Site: brandenburg
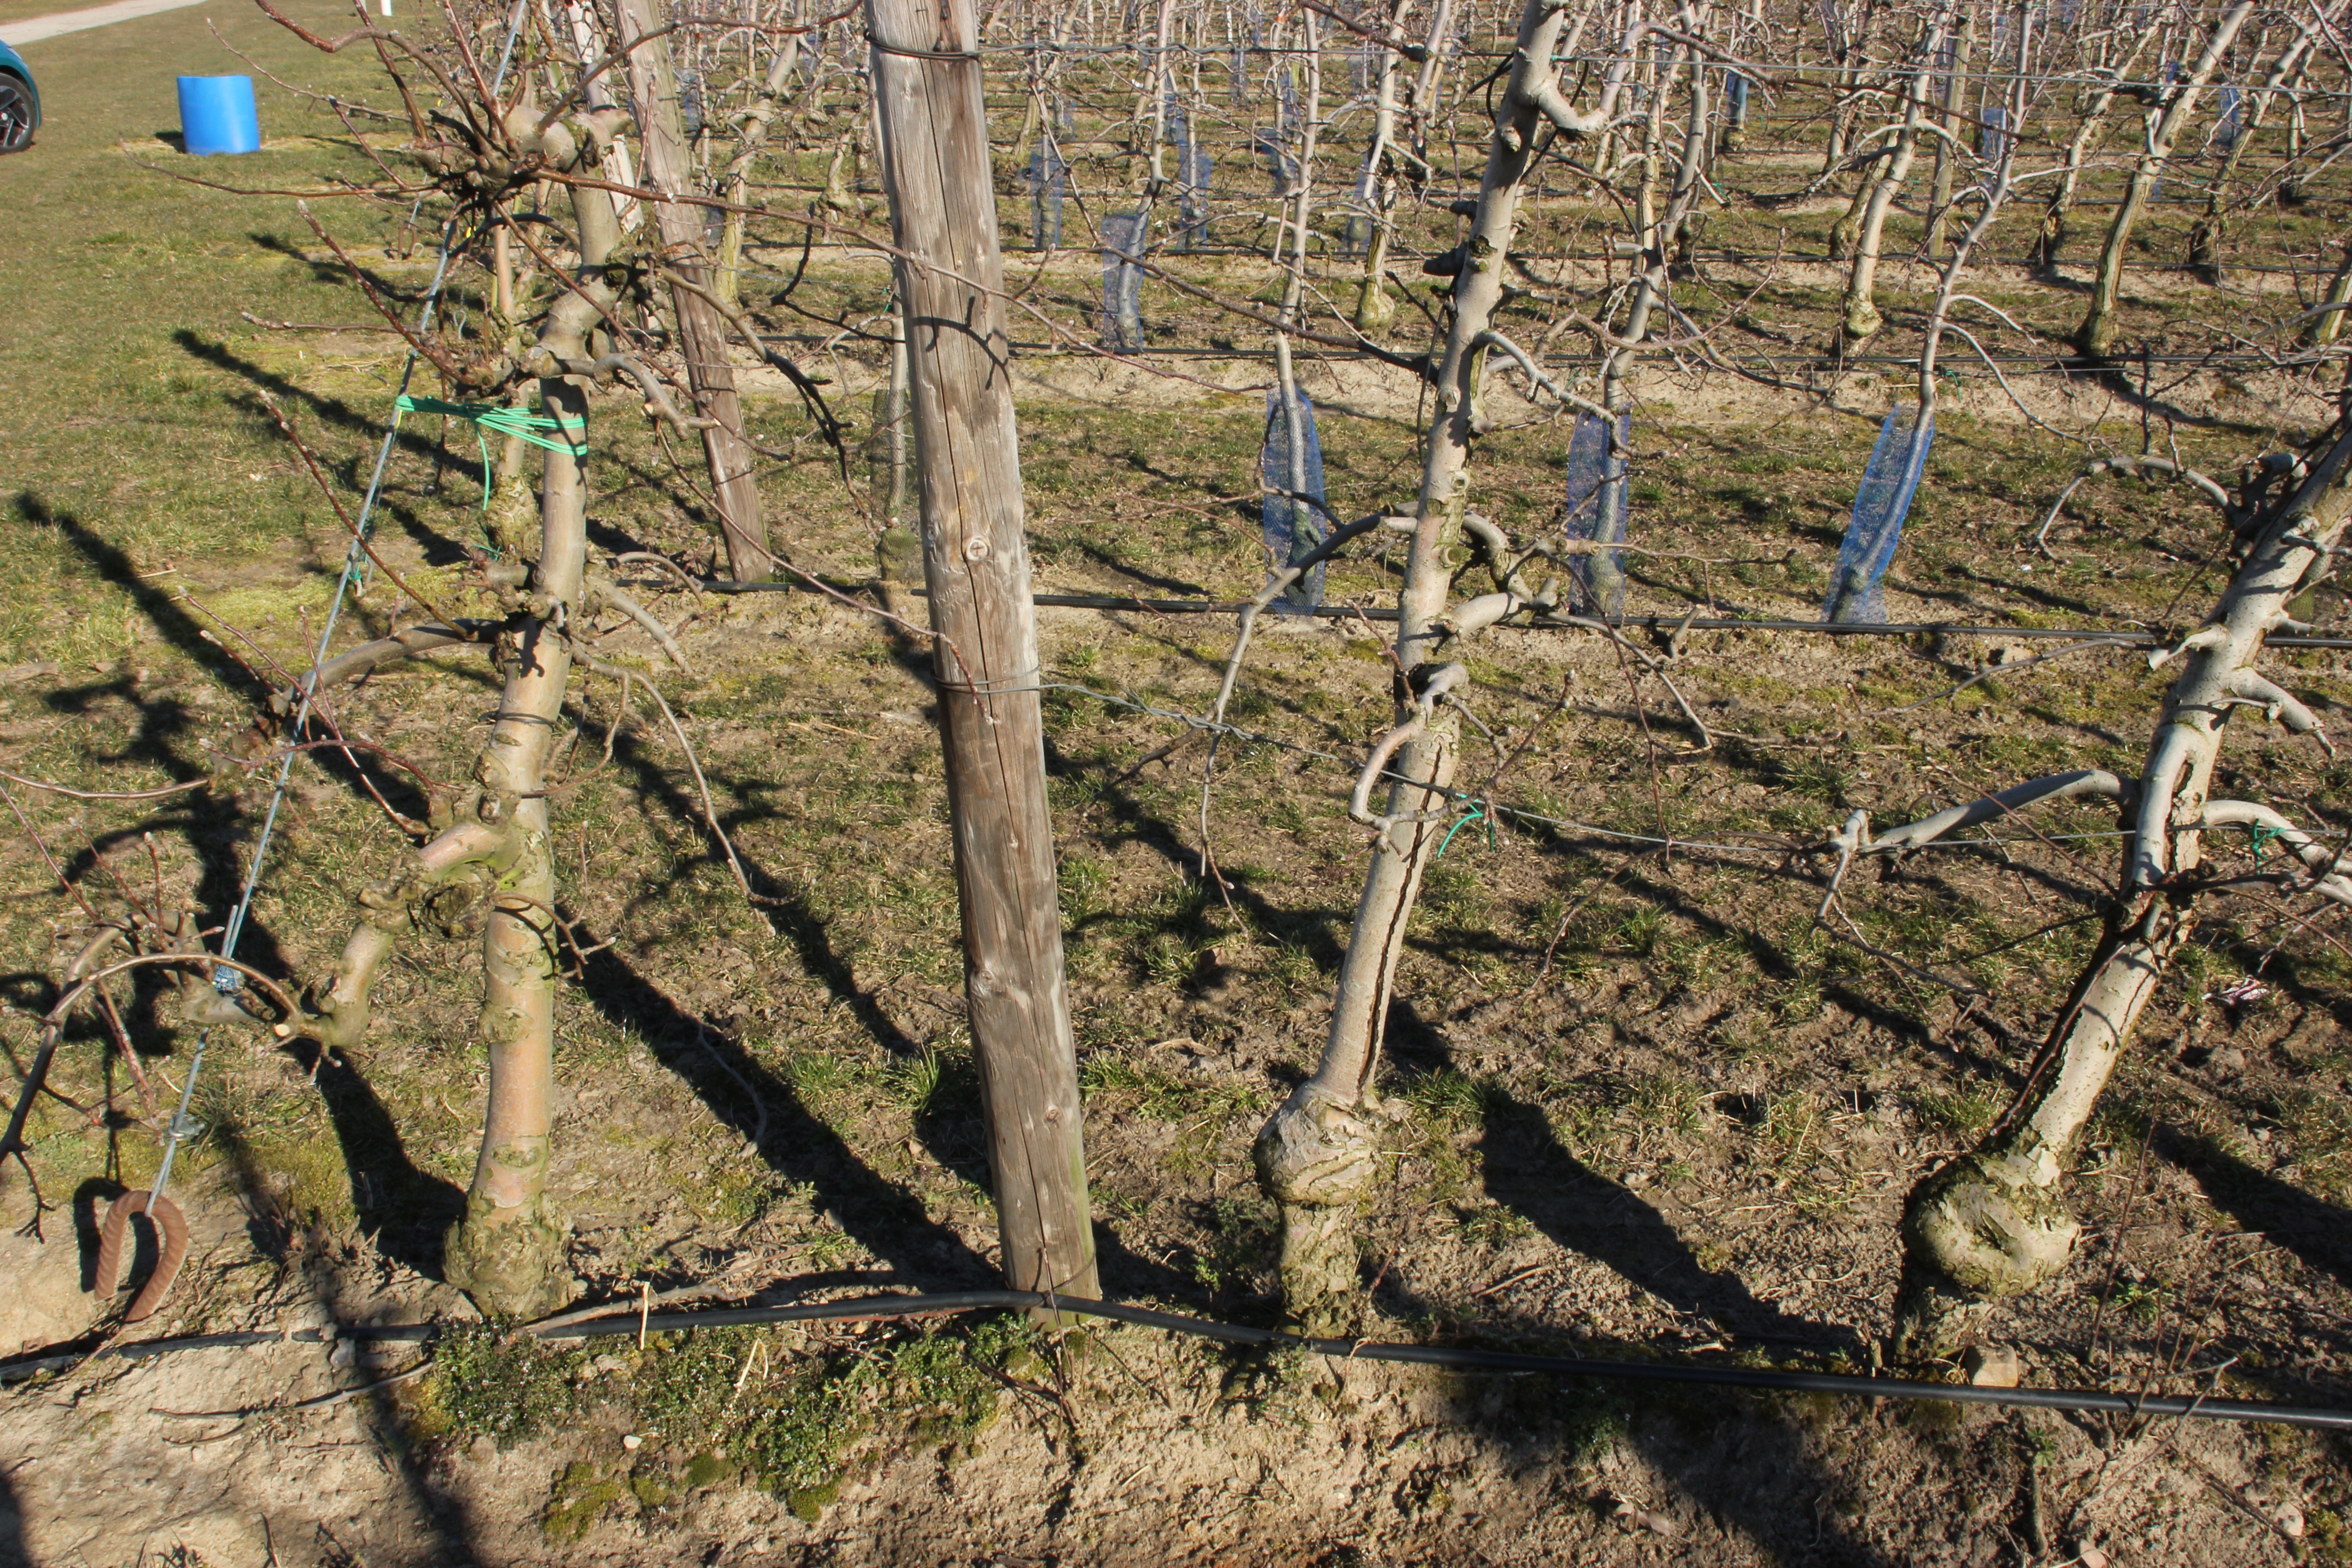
Growth stage (BBCH 03): Bud development